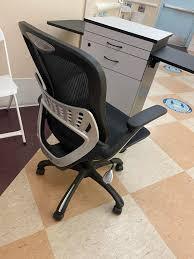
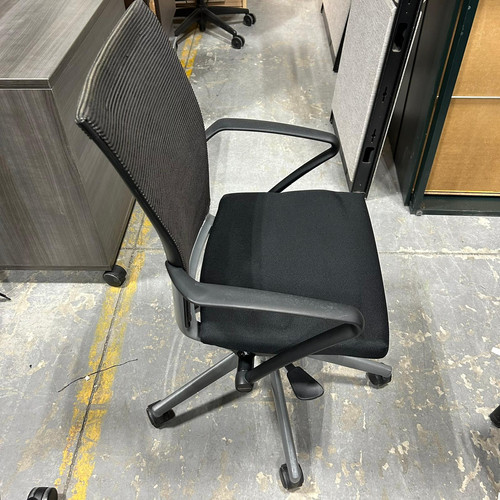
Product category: items_chair
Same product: no